Eights Week

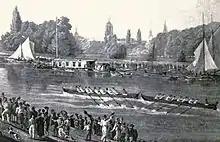
The earliest-known scene of a race between two eight-oared boats at Oxford University. It has been suggested that the picture shows the "disputed bump" of 1822 in a race between Jesus College and Brasenose College, but this is uncertain.

The racing takes place on the Isis, a length of the River Thames, which is generally too narrow for side by side racing. For each division, twelve boats line up at the downstream end of the stretch, each cox holding onto a rope attached to the bank, leaving around 1.5 boat lengths between each boat. The start of racing is signalled by the firing of a cannon, each crew attempting to progress up their division by bumping the boat in front, while avoiding being bumped by the boat behind. Once a bump has taken place, both of the crews involved stop racing and move to the side to allow the rest of the division to pass. It is possible to "over bump" if the 2 crews in front of your boat bump (and so drop out) and your boat can catch the boat that was in front of them. They then swap places for the next day's racing, whether that be the calendar day or the first day of racing in the next year's competition.